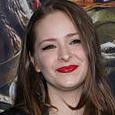
Age: 21